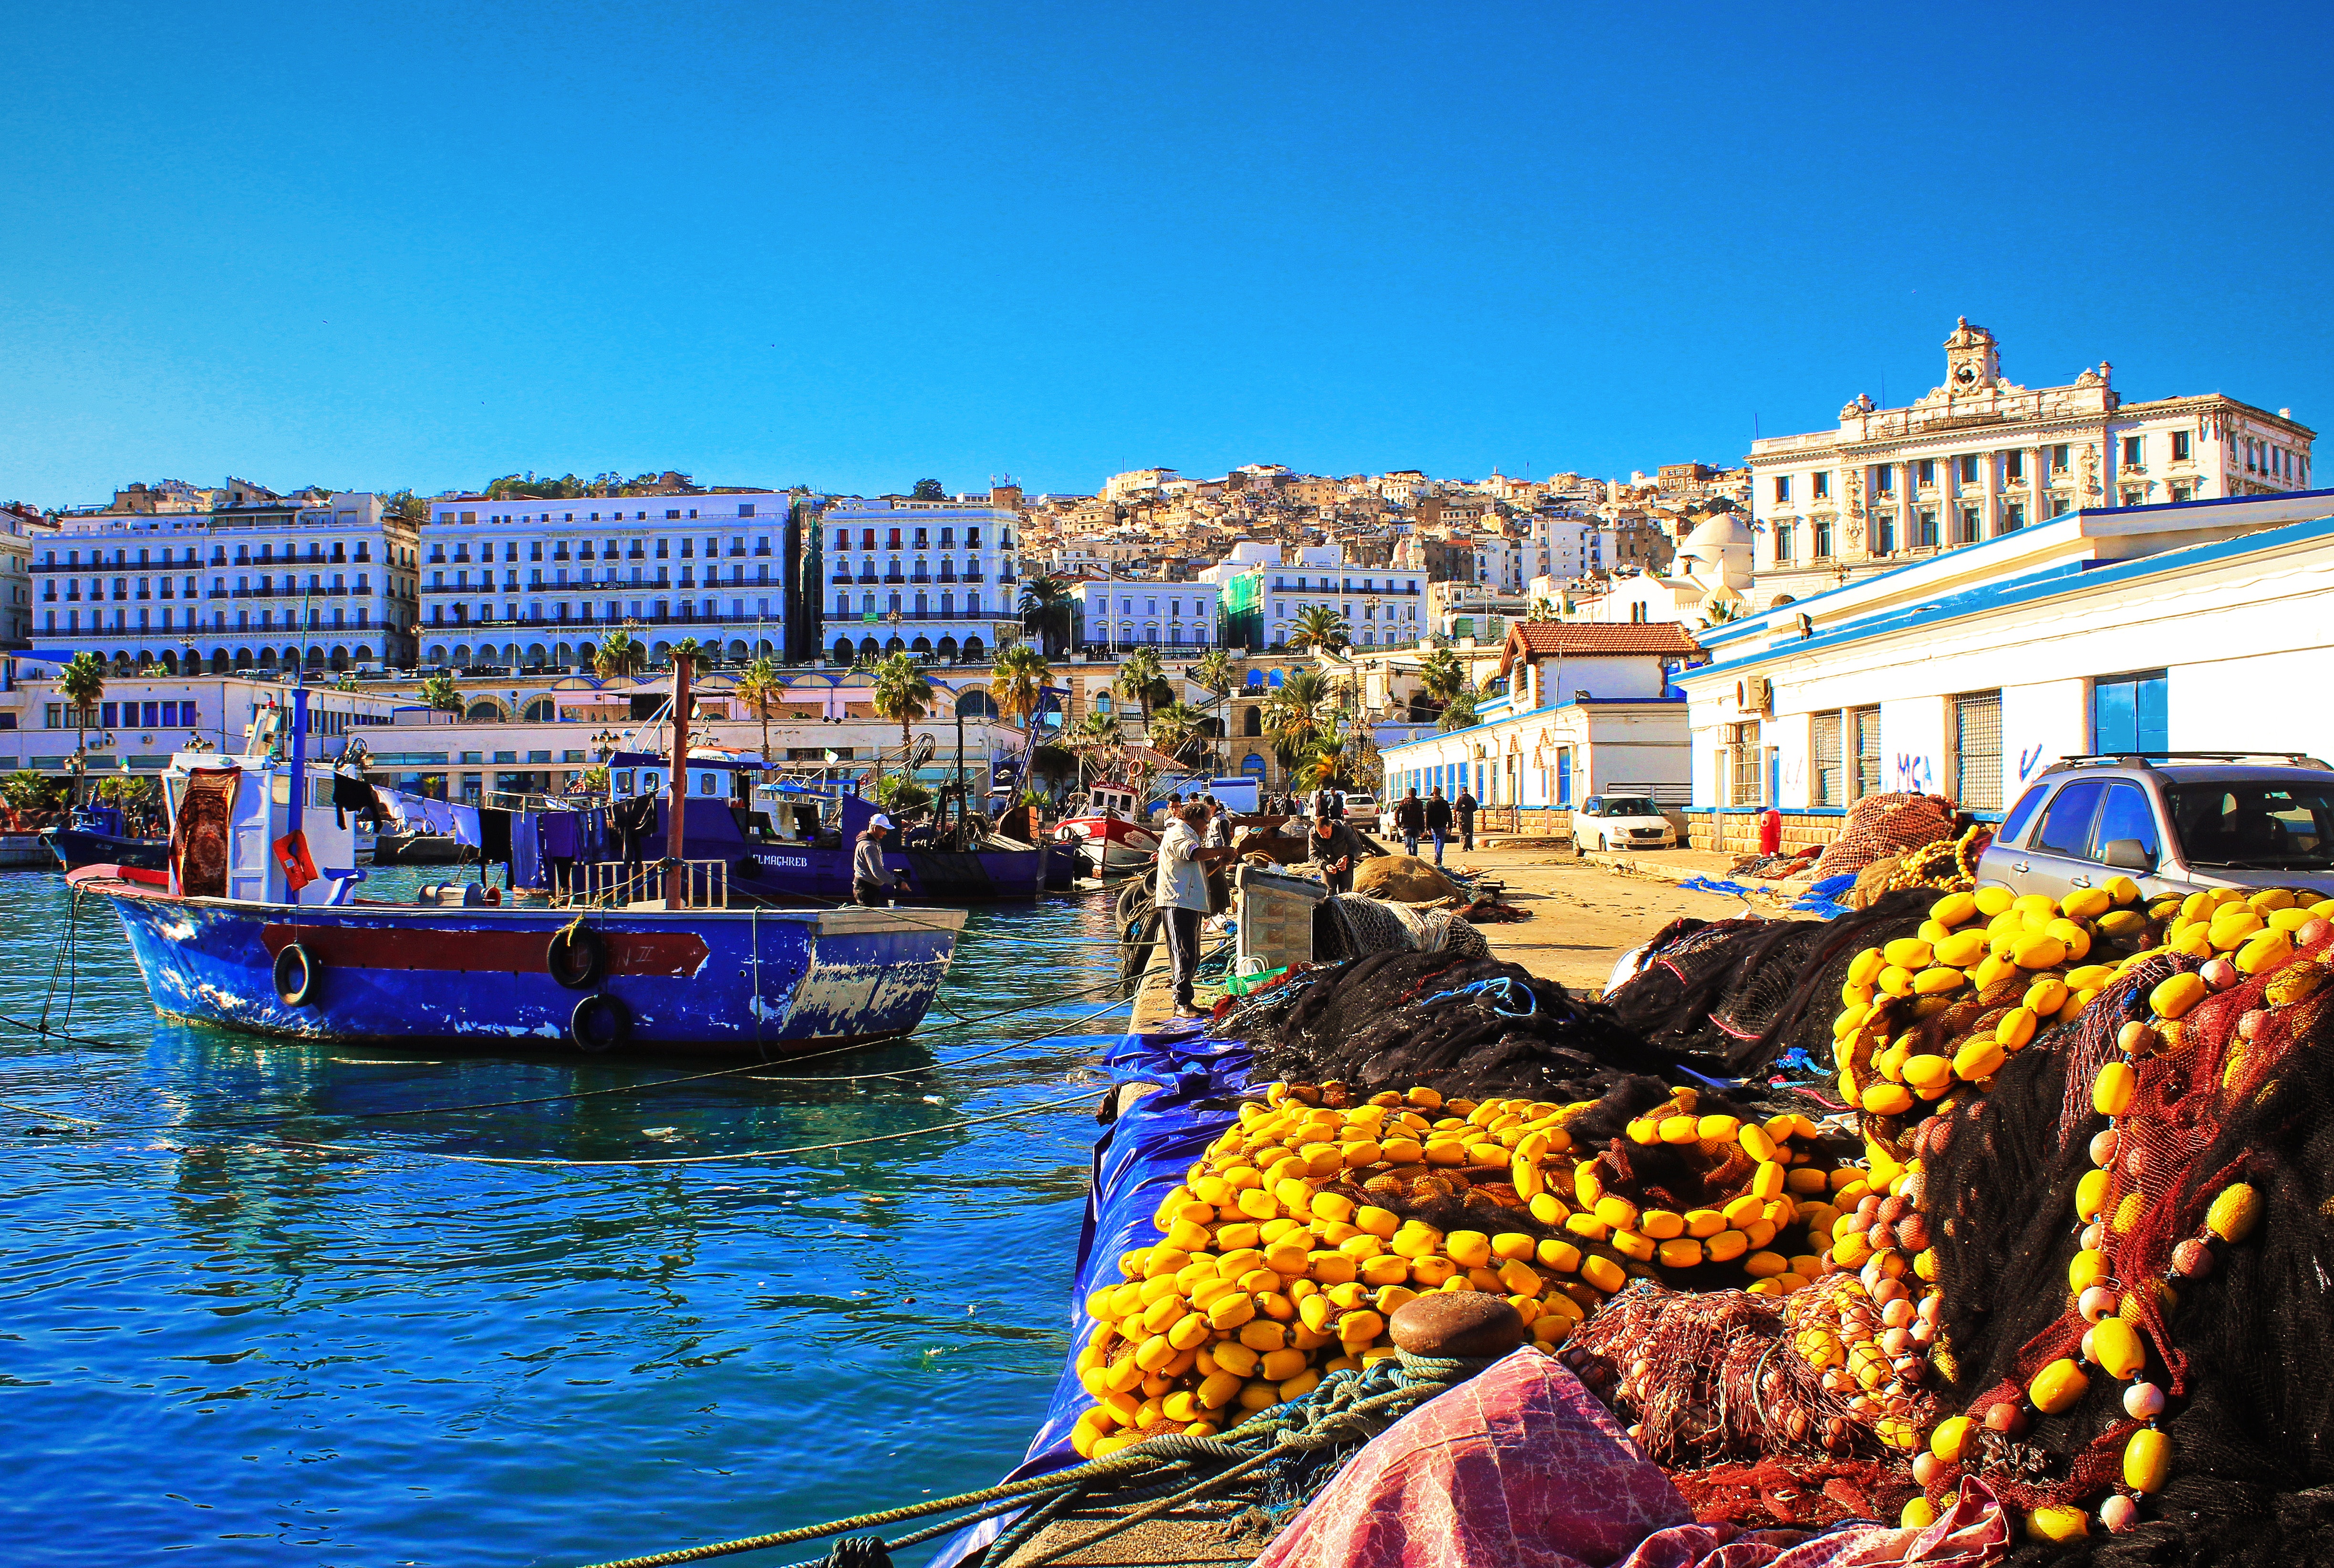
water transportation, harbor, tourism, sky, town, boat, transport, vehicle, vacation, fishing vessel, public space, water, waterway, port, coast, sea, city, travel, market, watercraft, village, bay